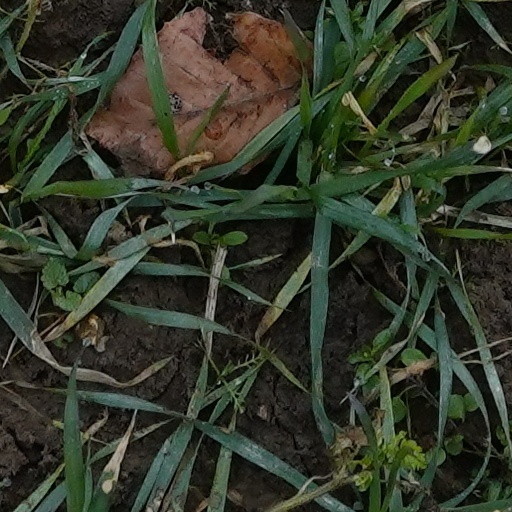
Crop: wheat